Taylor Mitchell

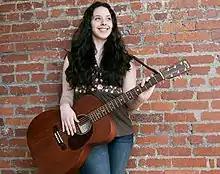
Taylor Mitchell in 2007

Taylor Josephine Stephanie Luciow (August 27, 1990October 27, 2009), known by her stage name Taylor Mitchell, was a Canadian country folk singer and songwriter from Toronto. Her debut and only album, "For Your Consideration", received encouraging reviews and airplay. Following a busy summer performance schedule, which included an appearance as a young performer at the Winnipeg Folk Festival, Mitchell embarked on a tour of Eastern Canada with a newly acquired licence and car.